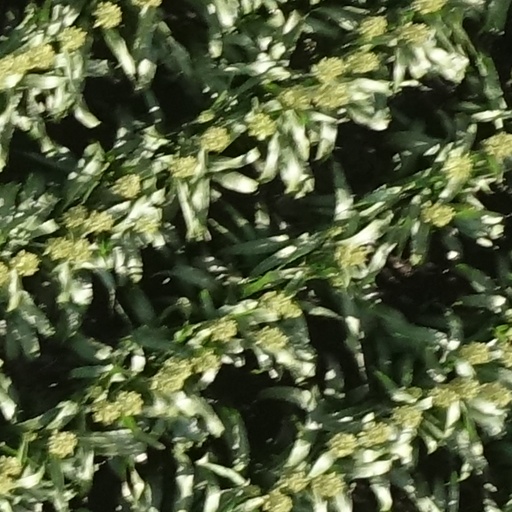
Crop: sorghum